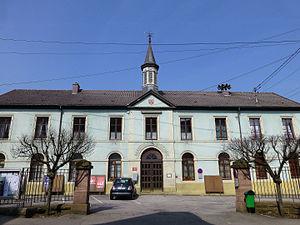
Rothau (Bas-Rhin)
Rothau est une commune française du département du Bas-Rhin, en région Grand Est.